Centerville City School District

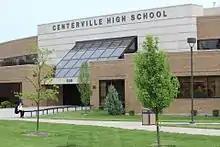
Main entrance of Centerville High School, taken May 9, 2014

Centerville City School District is the school district serving Centerville and Washington Township, Ohio, United States. It's ranked as one of the top public schools in the US and is ranked 2nd in the region.